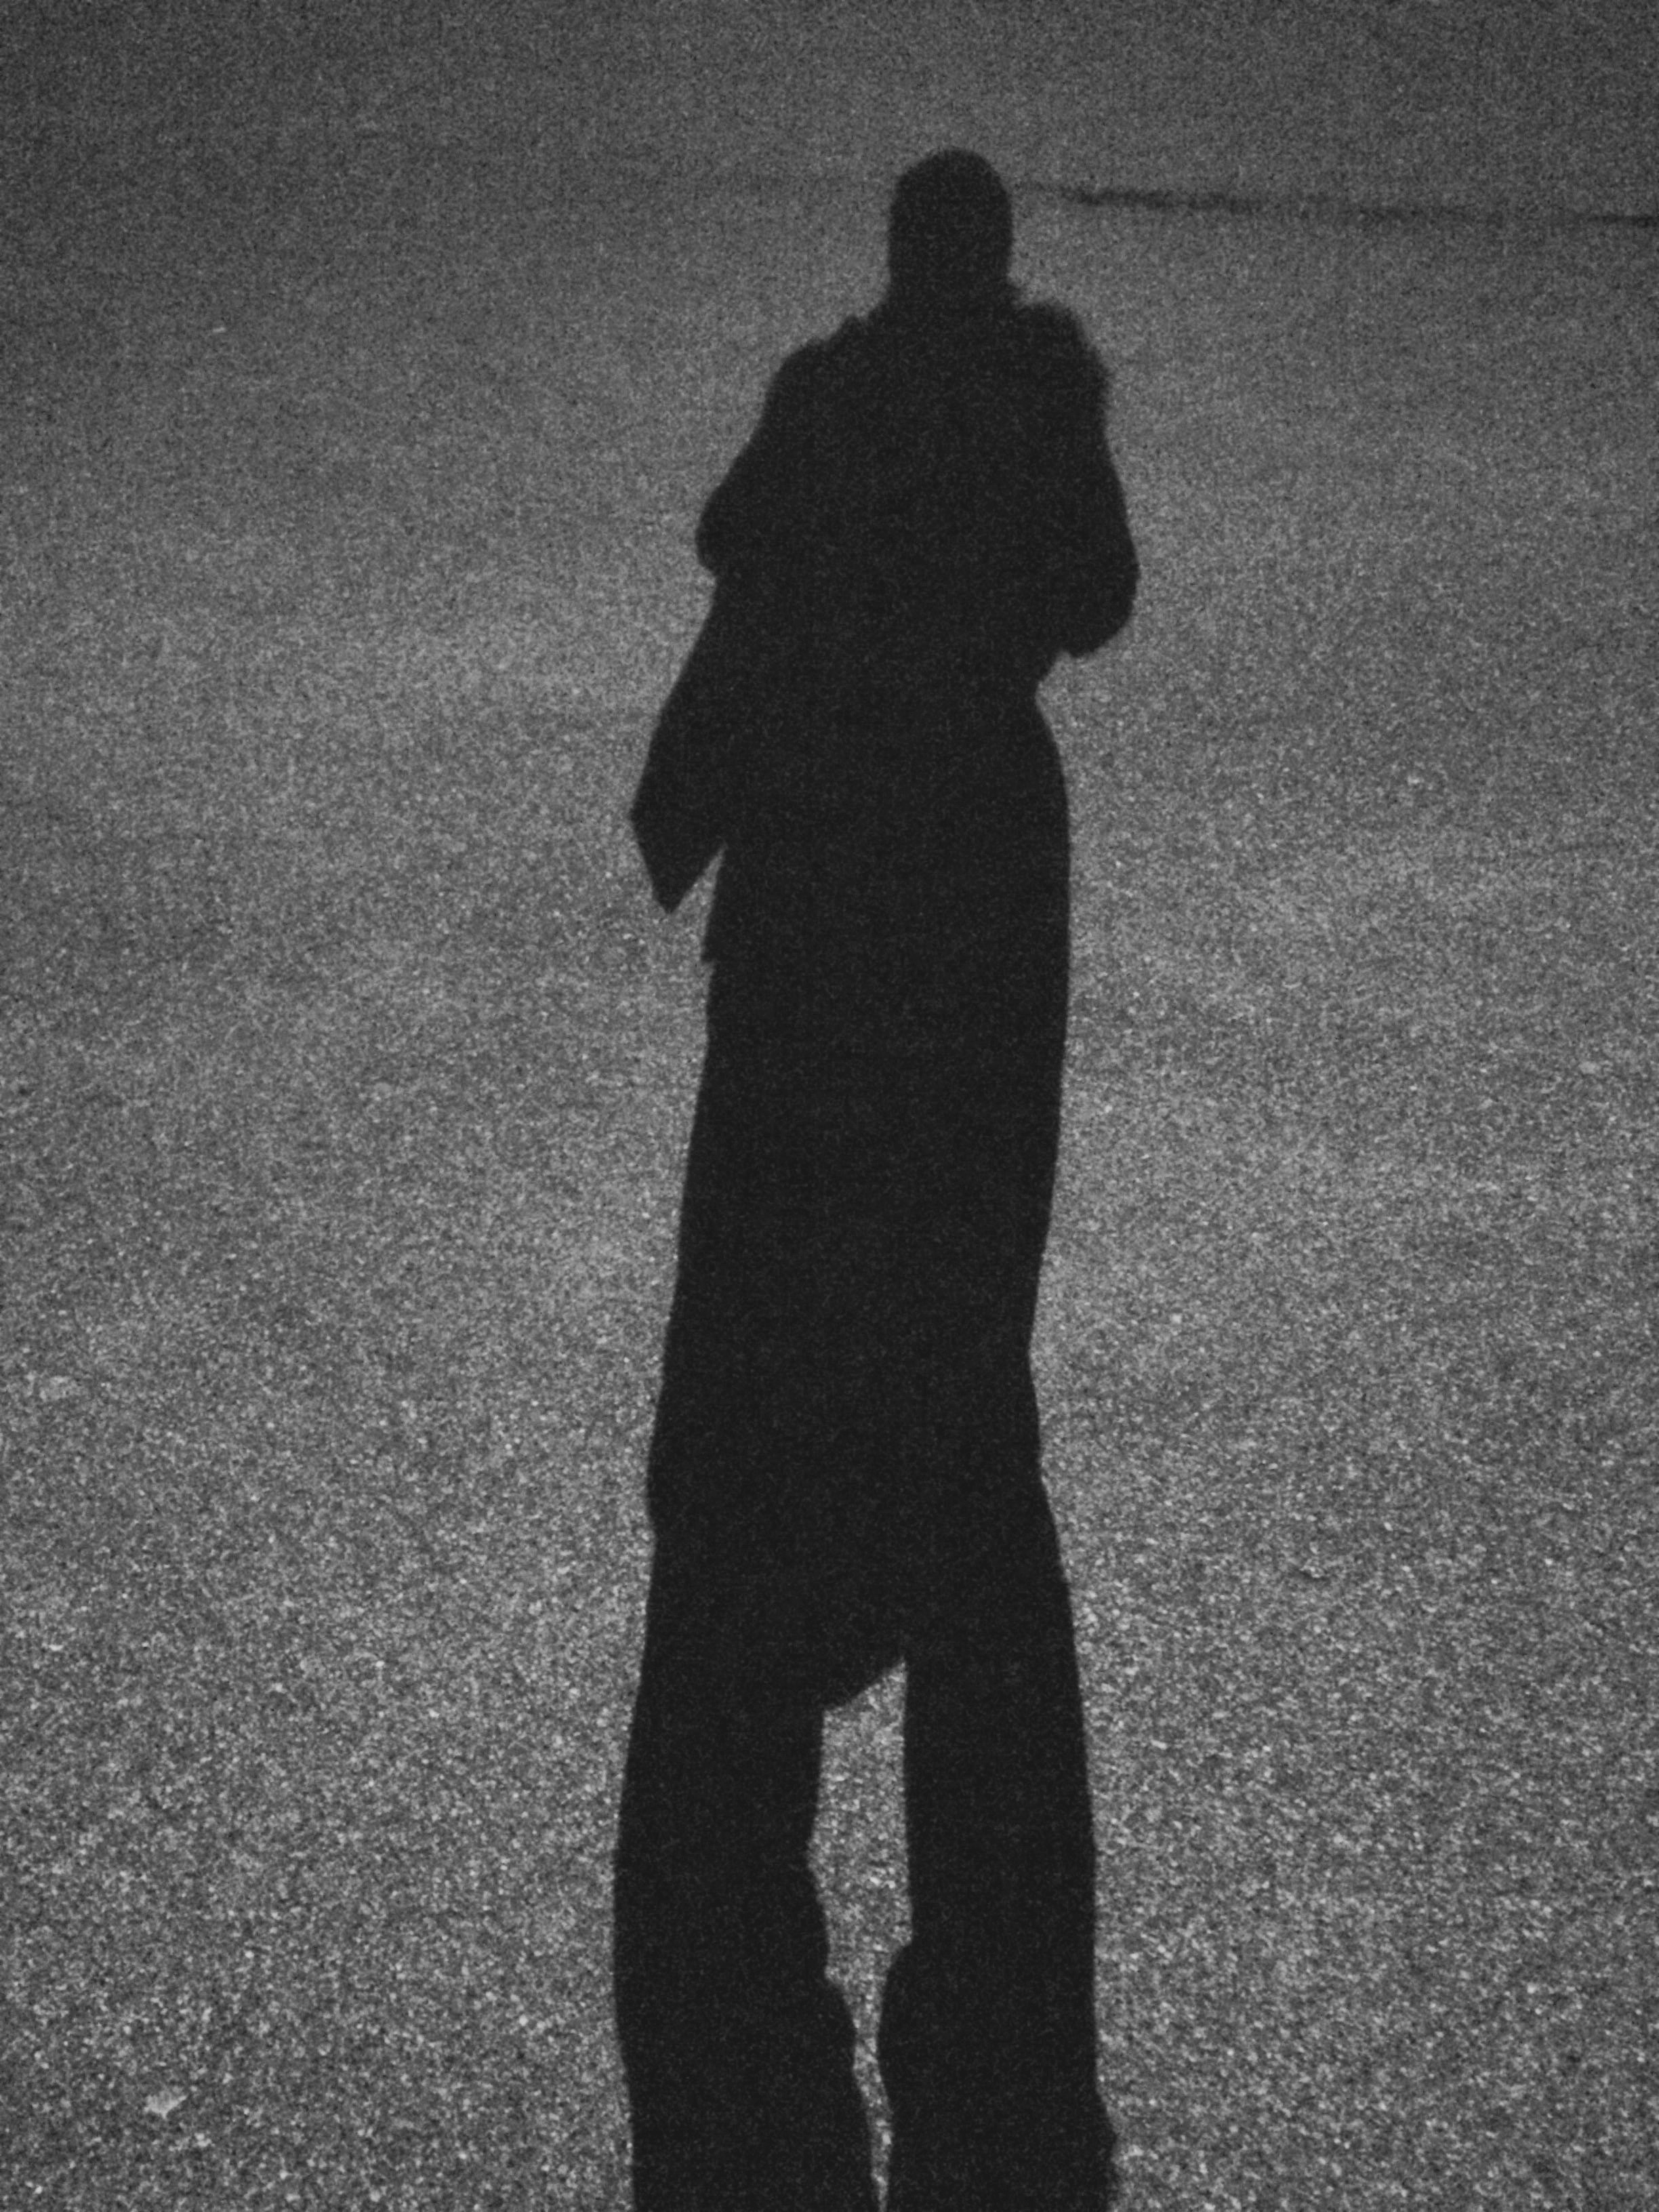
silhouette, black and white, white, night, mystical, dark, standing, shadow, human, darkness, black, monochrome, mood, shape, monochrome photography